Roman Catholic Diocese of Tucson

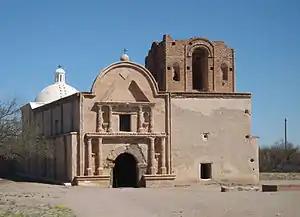
Mission San José de Tumacácori, Nogales, Arizona (2008)

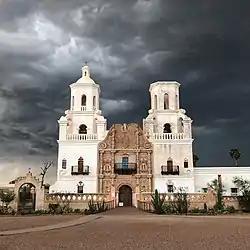

The first Catholic presence in southern Arizona was the Mission San José de Tumacácori near Nogales, founded in 1691. It was established by Reverend Eusebio Kino to minister to the Sobaipuri Native Americans, part of a string of missions he found in the northern desert regions of the Spanish Empire. The next year, Kion built the Mission San Xavier del Bac on the present-day San Xavier Indian Reservation.